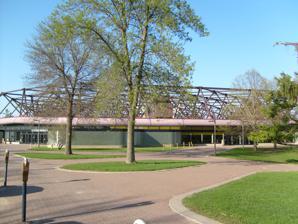
Building: Carver–Hawkeye Arena
Country: United States of America
Year built: 1983
University of Iowa sports arena Carver–Hawkeye Arena Carver The House that Lute Built Former names Hawkeye Sports Arena (planning) Address 1 Elliott Dr Iowa City , IA 52242 Location University of Iowa Coordinates 41°39′49″N 91°33′16″W / 41.66361°N 91.55444°W / 41.66361; -91.55444 Owner Curtis Jones Capacity 14,998 (2023–present) 15,056 (2018–2023) 15,400 (2011–18) 15,500 (1983–2011) Surface Parquet Construction Broke ground July 15, 1980 Opened January 3, 1983 Renovated 2009–11 Construction cost $ 18.4 million ($68 million in 2023 dollars ) Architect Caudill Rowlett Scott Durant Group Structural engineer Geiger Berger Associates General contractor CRS/Knutson Tenants Iowa Men's Basketball Iowa Women's Basketball Iowa Volleyball Iowa Wrestling The Carver–Hawkeye Arena is a multi-purpose indoor arena located in Iowa City, Iowa . Opened in 1983, it is the home court for The University of Iowa Hawkeyes men's and women's basketball teams, as well as the university's wrestling , and gymnastics teams. It was named for the late industrialist Roy J. Carver of Muscatine, Iowa, a prominent statewide booster, who donated $ 9.2 million to The University of Iowa before his death in 1981. Prior to the arena's opening, Iowa's athletic teams played at the Iowa Field House . History Arena during a 2008 game versus Penn State Prior to playing in Carver-Hawkeye Arena, Iowa teams played in Close Hall (1902–1905) and then the first Iowa Armory (1905–1922). The first Armory was at the site of the current UI Communications Center building currently sits, across from the Library on the East Side of the Iowa River . Iowa teams moved to the second Iowa Armory (1922–1926), and then to the adjoining Iowa Field House (1926–1982), built directly beside the second Iowa Armory, which was incorporated into the new Field House facility. In 1927, the Iowa Field House was opened during Paul Belding's tenure as athletic director .  Considered as a "magnificent structure for its day", the Field House was home to Iowa's basketball and wrestling teams and included an indoor track and swimming pool. The Field House, however, was known for its steel balconies and sub-par acoustics , along with columns that obstructed views.  When demand was high for Hawkeye basketball, bleachers were placed behind the baskets, allowing some 15,000 to attend games.  Season ticket sales increased during the highly successful tenures of head coaches Ralph Miller and Lute Olson , and support for a new arena gradually increased.  Following approval from the Iowa Board of Regents , construction of Carver-Hawkeye Arena began. Entirely funded by private contributions, the arena was expected to be open for the 1982–83 school year, but weather slowed construction to the point where the first event was held on January 3, 1983. Iowa's wrestling team defeated Oklahoma and two days later, the men's basketball team played their first game – a loss to Michigan State – in the new arena. An NCAA attendance record for women's basketball was set on February 3, 1985. 22,157 were in attendance at Carver-Hawkeye arena as Iowa lost to rival Ohio State. A logo commemorates the 25th anniversary of Carver-Hawkeye Arena. Notable athletic events in the arena include the Big Ten and NCAA wrestling championships, the National Duals, the U.S. Olympic wrestling trials in 1984 and 2012, the UWW World Cup in 2018, and the NCAA Women's Division I Basketball Tournament . The arena also serves as the site of commencement exercises for several of the university's colleges, and has hosted concerts by artists such as U2 , Whitney Houston , Stevie Nicks , *NSYNC , Metallica , Guns N' Roses , Old Dominion , and Red Hot Chili Peppers , and speeches by Former Presidents Jimmy Carter and Bill Clinton as well as Desmond Tutu and Jane Goodall . Carver-Hawkeye also hosted many events in place of Hancher Auditorium and Cedar Rapids ' U.S. Cellular Center while both venues underwent renovations after the Iowa flood of 2008 . On December 6, 2008, Iowa set the national collegiate wrestling dual meet attendance record as 15,955 fans packed the arena for Iowa-Iowa State match. The previous record of 15,646 was set Feb. 1, 2002, when Minnesota hosted Iowa at the Target Center in Minneapolis.  Barry Davis, Tom Brands, Brent Metcalf, Tony Ramos, and Spencer Lee are the only Hawkeye wrestlers to never lose a match during their college career in Carver-Hawkeye Arena. In 2016, a new scoreboard was added to the arena. It measures at 14.5 feet (4.4 m) high by 26 feet (7.9 m) wide. On April 7 and 8, 2018, the arena hosted the Wrestling World Cup . See also List of NCAA Division I basketball arenas External links Carver–Hawkeye Arena: The Home of the Hawkeyes Archived 2015-09-05 at the Wayback Machine webpage (HawkeyeSports.com: Facilities) References